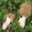
Label: mushroom